Nathan Redmond

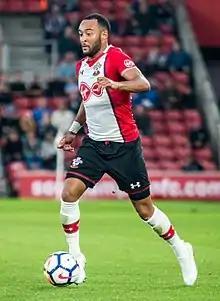
Redmond playing for Southampton in 2017

The sale of Butland to Stoke City in January meant that no other players needed to leave in that transfer window, and Clark made it clear towards the end of the season that it would be a foolish move to cash in on Redmond in the close season. However, at the start of the 2013 summer transfer window, Birmingham accepted bids from Premier League clubs Swansea City and Norwich City, reportedly an initial £2 million plus up to £1.2 million in additional payments. Redmond chose to rejoin Chris Hughton at Norwich, where he signed a four-year contract.